Artists For World Peace

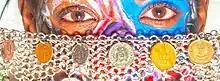
The Peaceful Unity of All Nations

Artists For World Peace (AFWP) is a registered 501(c)(3) non-profit grassroots organization based in Middletown, Connecticut, US. It is a community of artists and activists working to feed the hungry, house the poor, and encourage peace throughout the world.